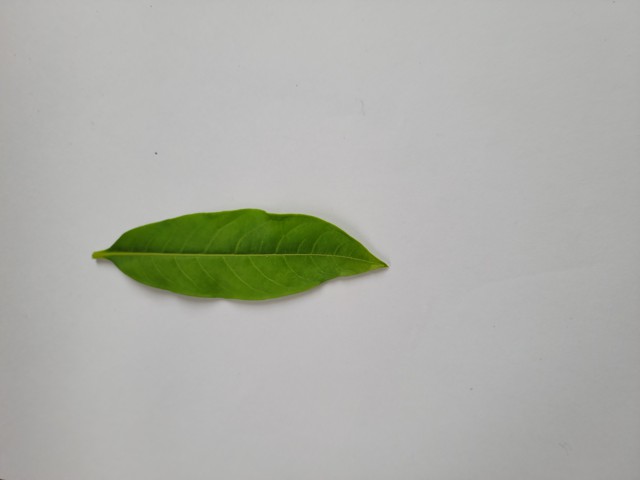
Plant: sarpagandha